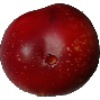
Label: Nectarine 1